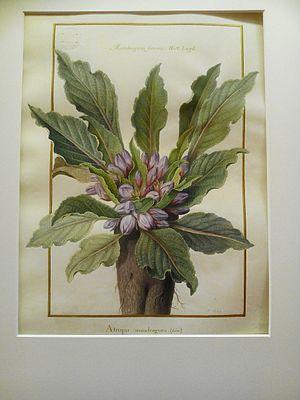
Mandragora officinarum, Linné (Solanacées) Nicolas Robert (1614-1685) ""Mandragoras faemina, Hist lugd"" ""Atroa madragora, Linné,"" ""France méridionale"" Vélin, portefeuille 23, folio 26"
La mandragore ou mandragore officinale est une plante herbacée vivace, des pays du pourtour méditerranéen, appartenant à la famille des solanacées, voisine de la belladone. Cette plante, riche en alcaloïdes aux propriétés hallucinogènes, est entourée de nombreuses légendes, les anciens lui attribuant des vertus magiques extraordinaires.
Nicolas Robert, né le 18 avril 1614 à Langres, et mort le 25 mars 1685 à Paris, est un miniaturiste et graveur naturaliste français. Il est connu pour le Recueil des vélins, conservé au Muséum national d'histoire naturelle.